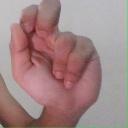
अक्षर: ढ